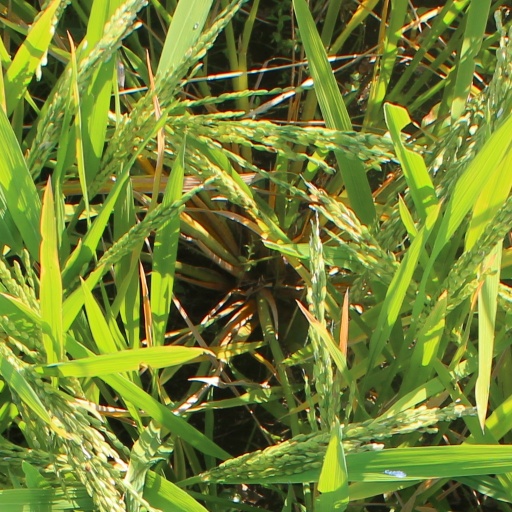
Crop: rice